Amato Opera

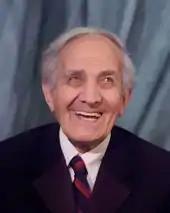
Anthony Amato

Amato found a new permanent home in 1964 in a four-story building, next to a gas station and near the famous rock club CBGB, at 319 Bowery near Second Street, a former Mission House and restaurant supply store, which was converted into a theatre with rehearsal and storage space, 107-seats, a 20-foot stage and a tiny orchestra pit.